Australian Army Reserve

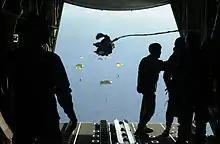
Commandos from 1st Commando Company parachute with inflatable boats from an RAAF C-130H into Shoalwater Bay during an exercise in 2001

In 2011, the Army Reserve's role and structure began being reformed under the Plan Beersheba reorganisation of the Army. The Army has stated that the reserves' role will become "to deliver specified capability and support and sustain Australian Defence Force (ADF) preparedness and operations".